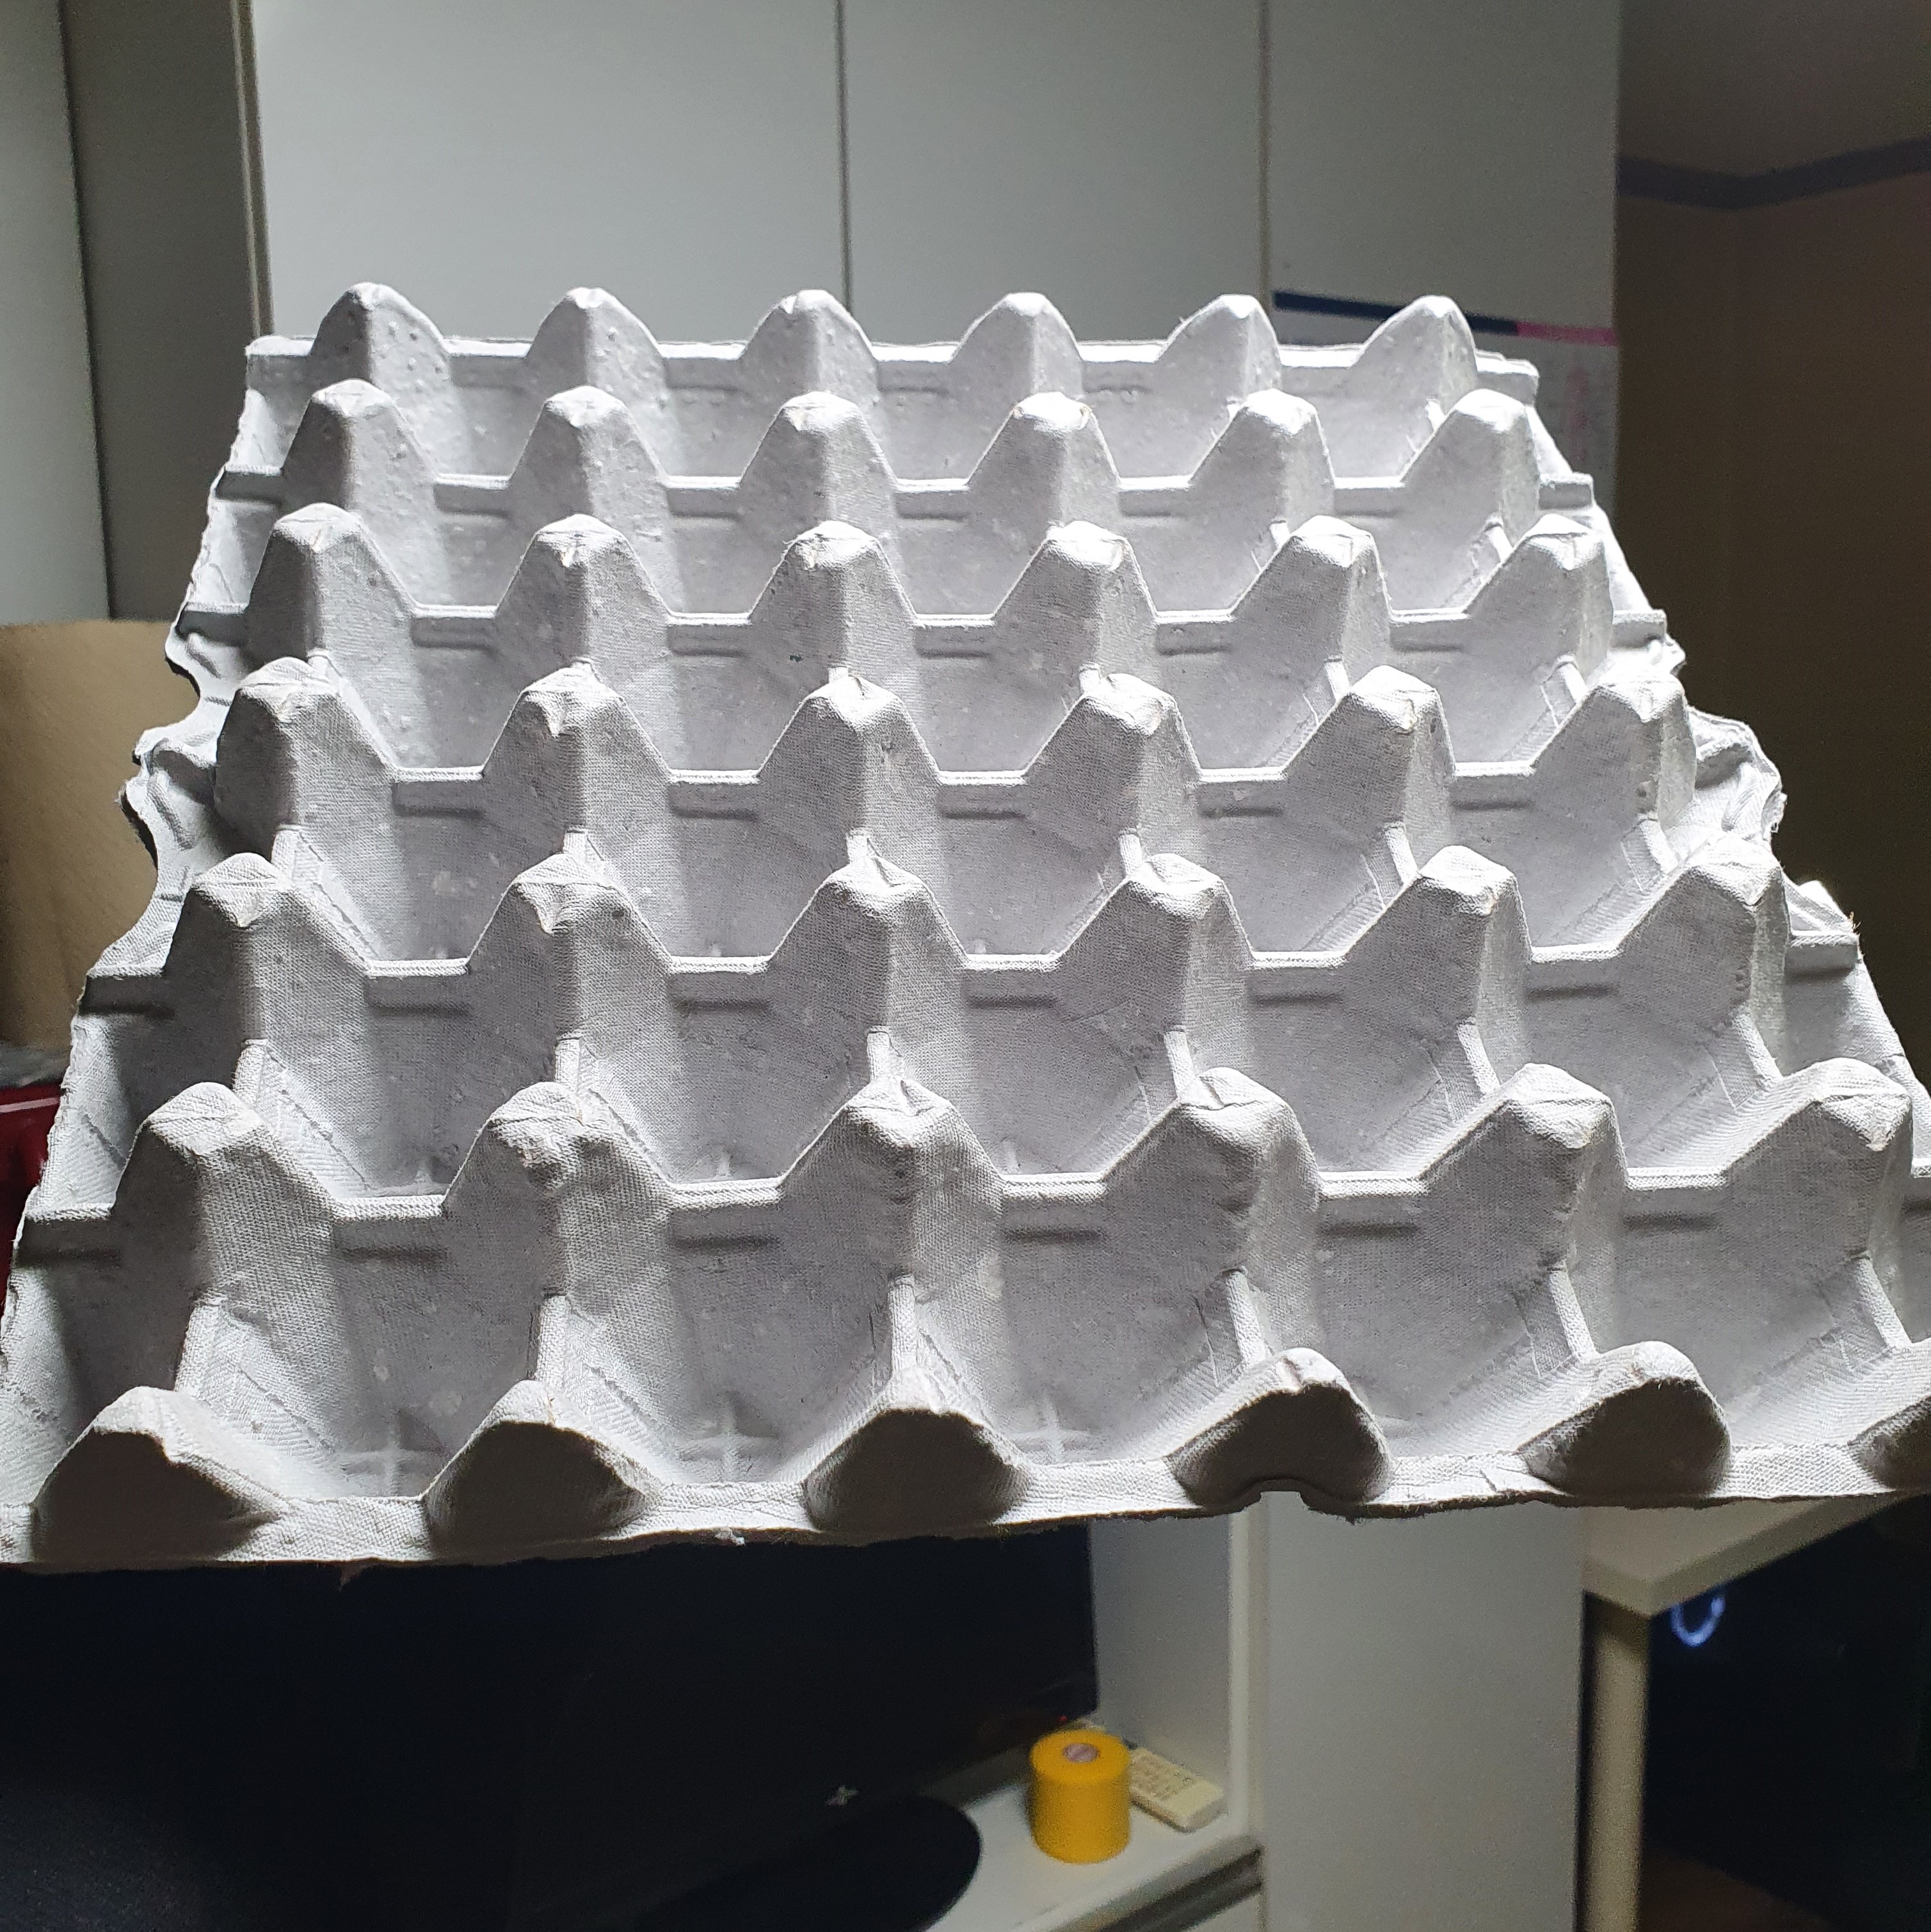
Label: cardboard